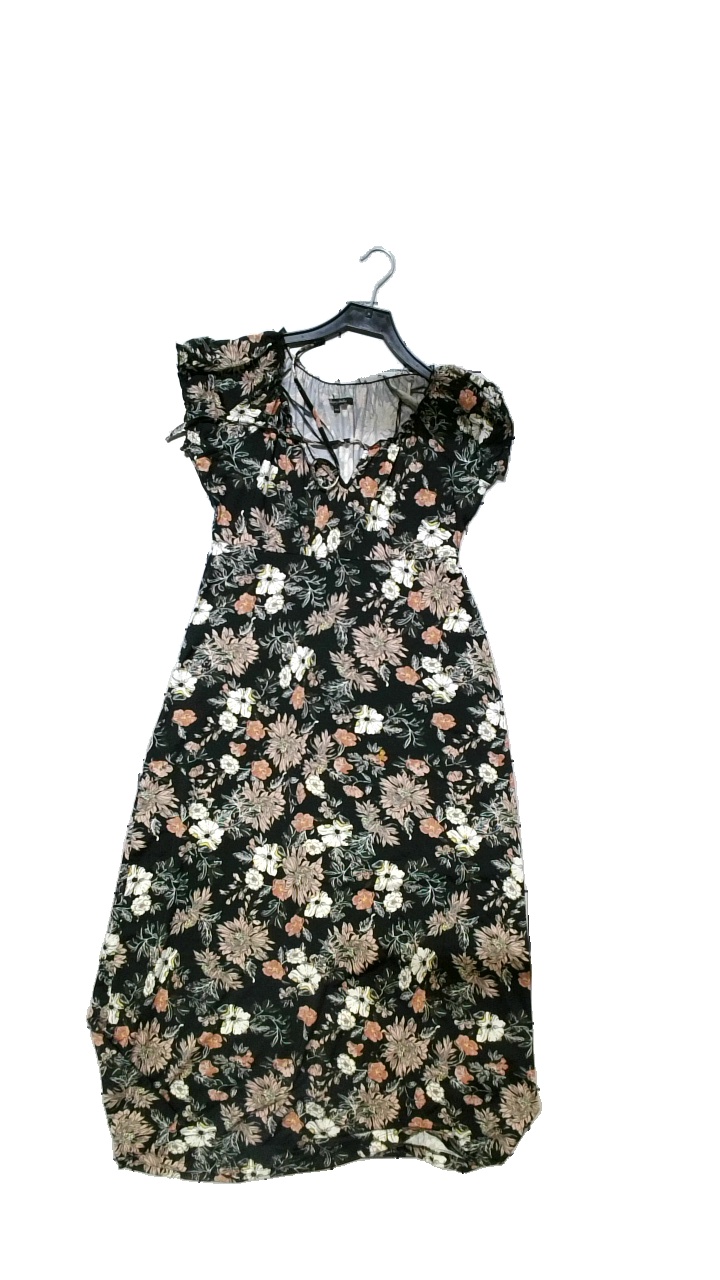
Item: Dress (Ladies)
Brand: Happy Holly
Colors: Black, Pink, Multicolor
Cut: Regular, Long
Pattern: Floral print
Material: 95%Polyester,5%Elastan
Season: Summer
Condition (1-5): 3
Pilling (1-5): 4
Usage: Reuse
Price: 50-100